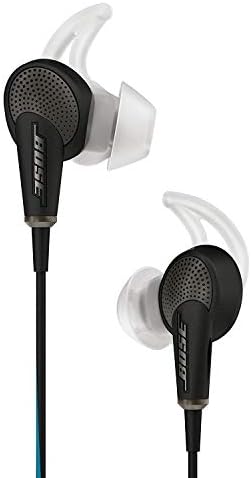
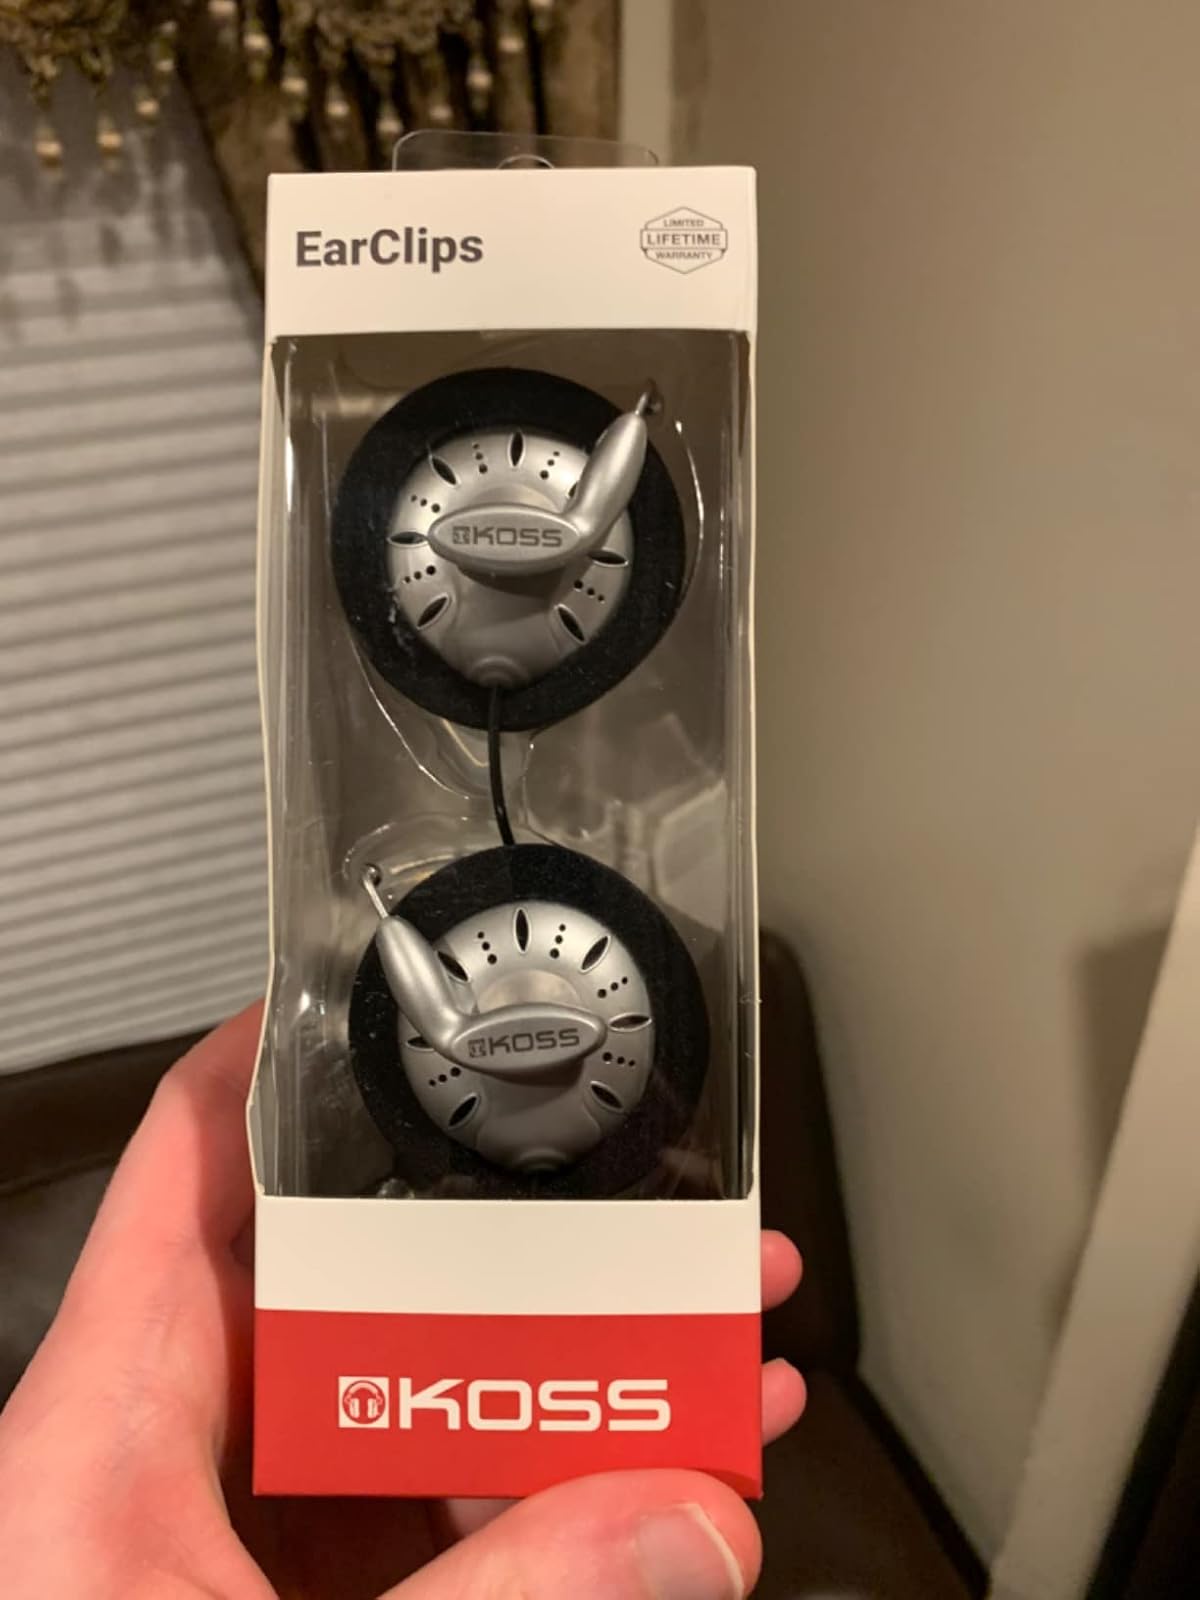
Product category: headphones
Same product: no